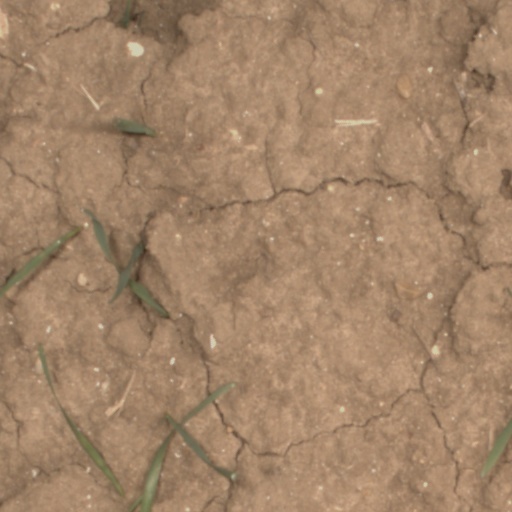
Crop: wheat